Khalwa (school)

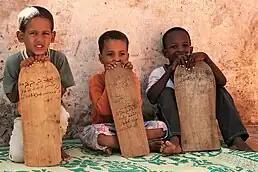

A Khalwa or al-Khalwa (plural Khalawi) is an elementary Quranic school in Sudan, where children study and memorise the Quran, learn Arabic, and study Islamic jurisprudence (Fiqh). The khalwa has an important and fundamental role in the history of children’s education in Sudan, due to the former dominance of Sufism in the country, with the term ""khalwa"" derived from the Khalwati order of Sufism. While the khalwa provides free meals, drinks, and accommodation, and has been considered integral in addressing illiteracy; investigative reports have revealed that some of these institutions have been involved in child abuse practices, including sexual assault, corporal punishment, torture and forced labour.